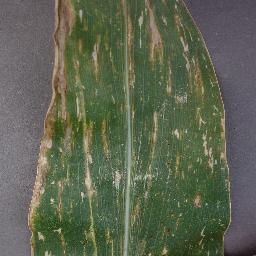
Label: Corn___Cercospora_leaf_spot Gray_leaf_spot